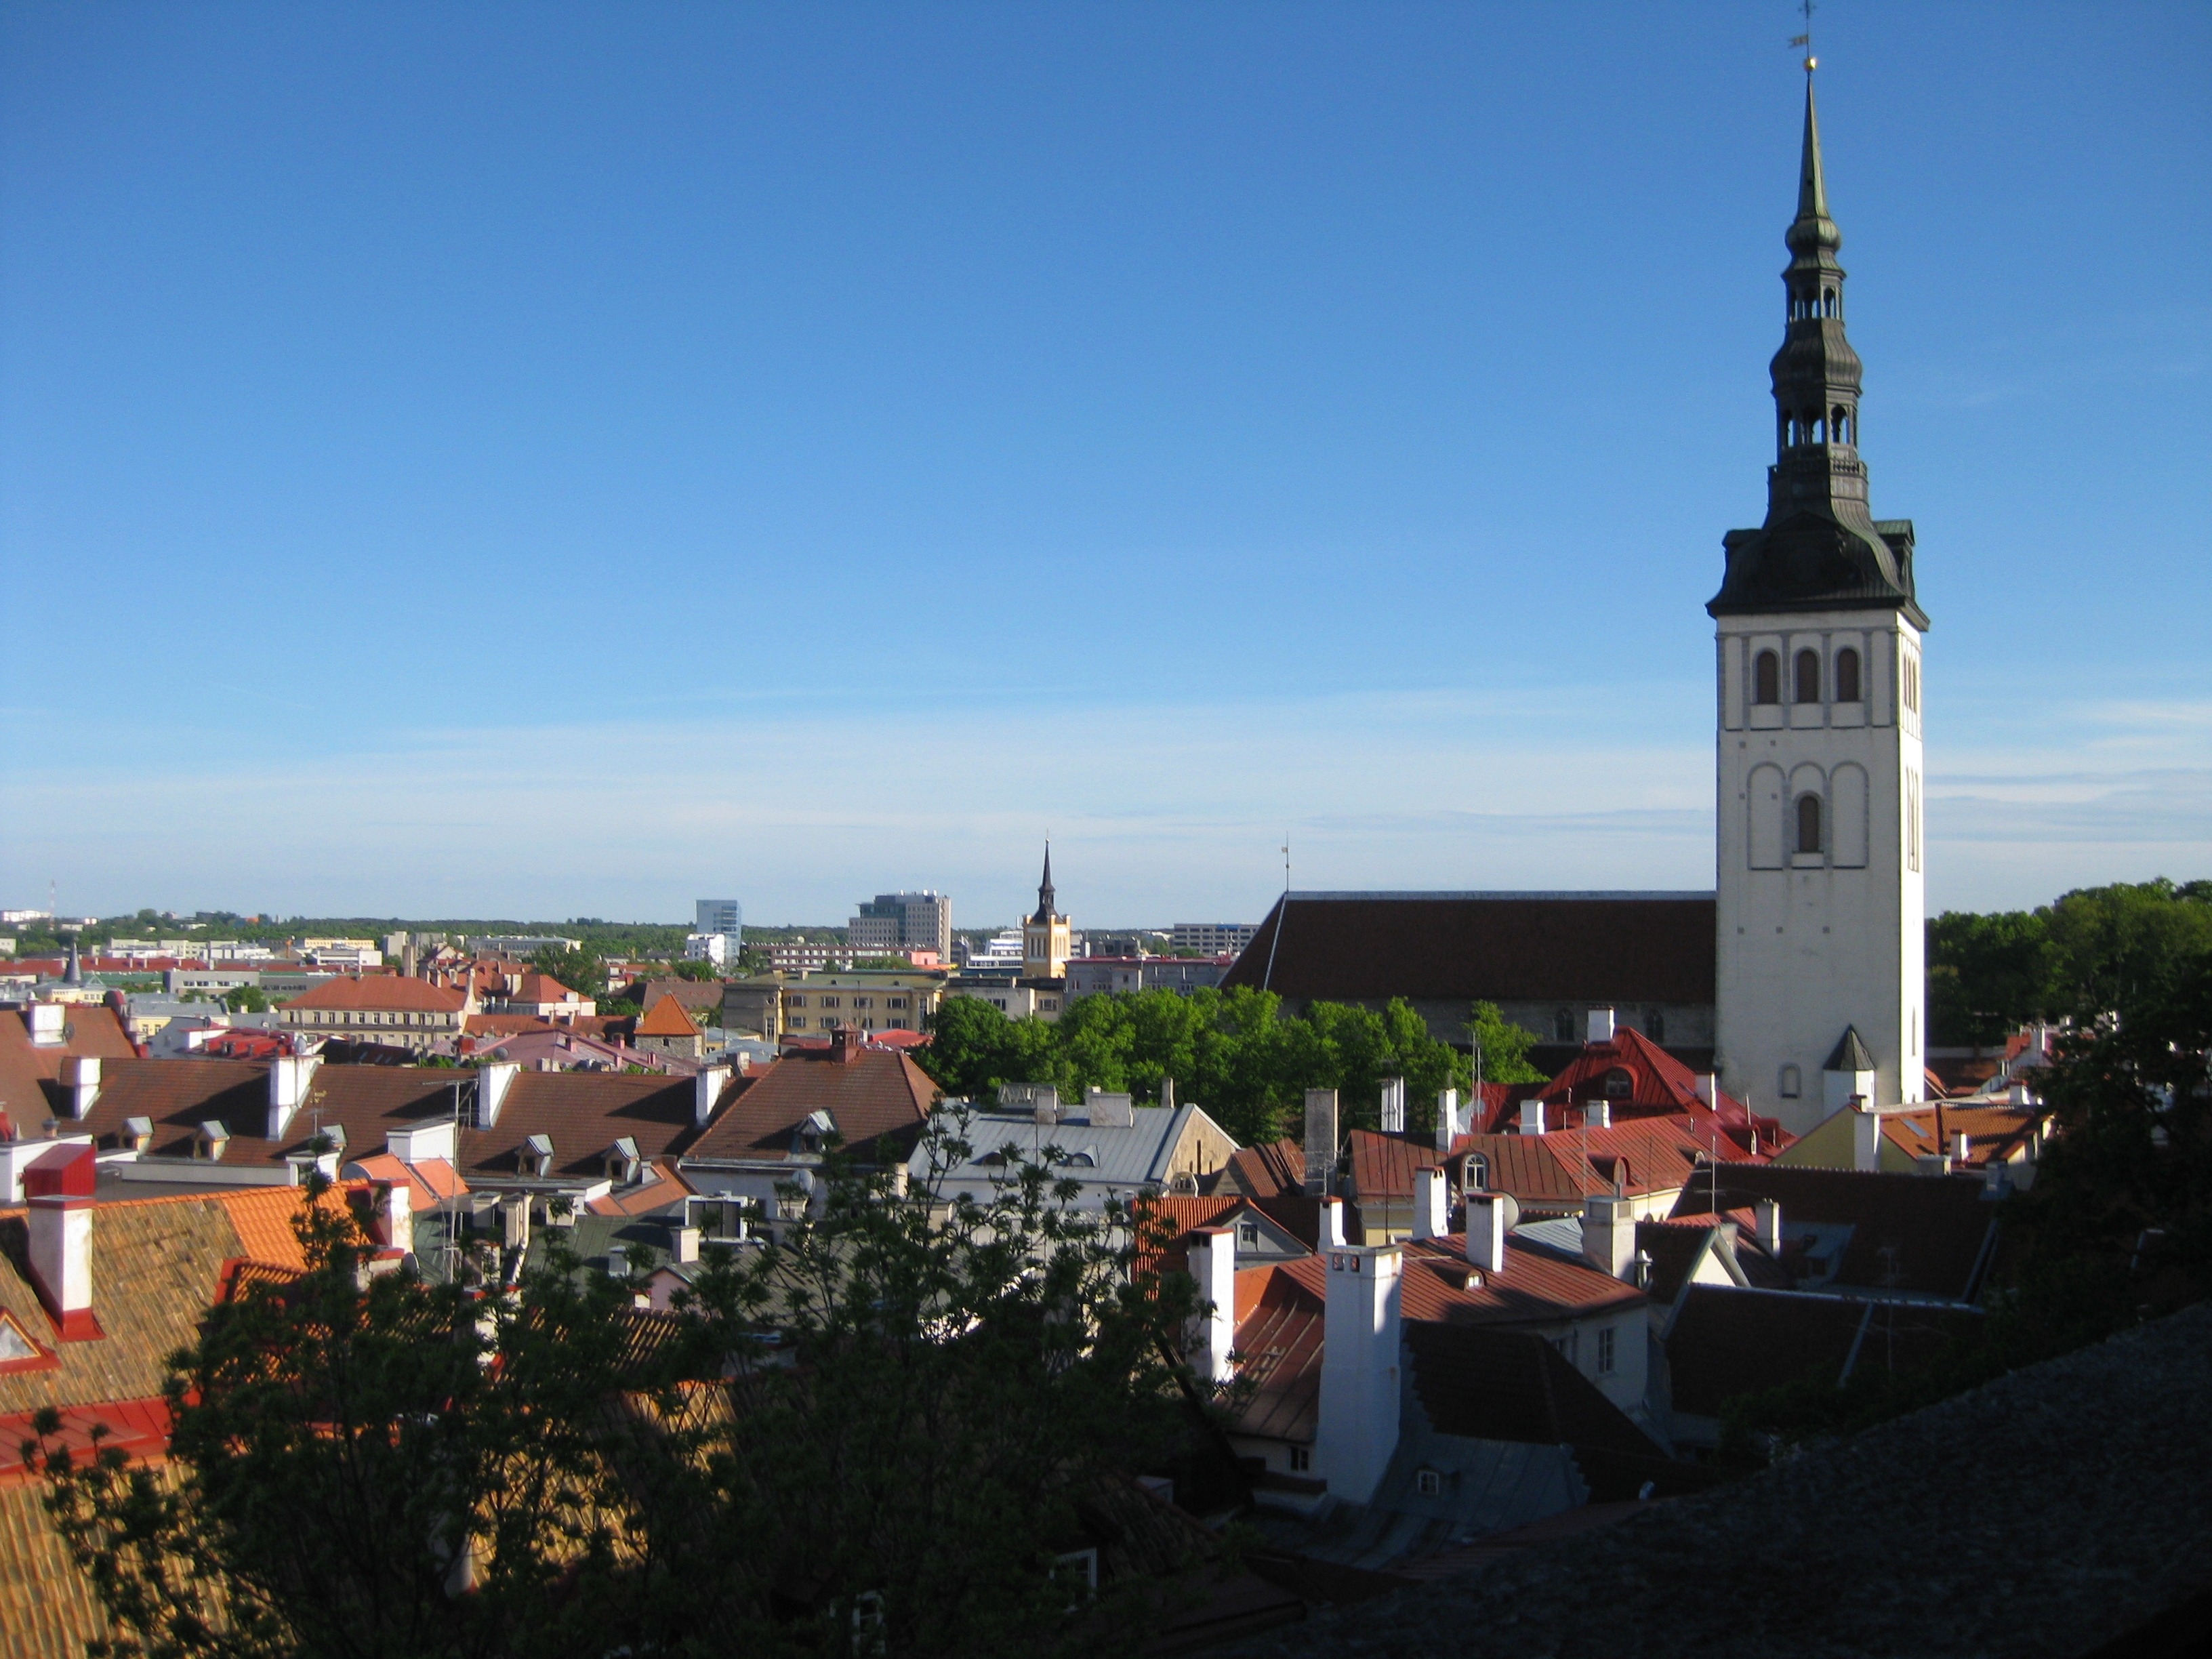
landscape, sky, skyline, town, city, panorama, summer, tower, landmark, tourism, place of worship, estonia, tallinn, ceilings, tours